Tāmaki (New Zealand electorate)

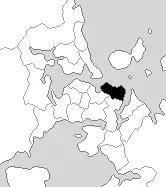
Tamaki boundaries from 1987 to 1993

The National Party held Tāmaki in all its various incarnations from 1960 until 2023, their domination beginning when future Prime Minister Robert Muldoon (later Sir Robert) began his parliamentary career by ousting the Labour Party's Bob Tizard. Muldoon remained firmly in place until his self-selected departure from parliament at the end of 1991. In four elections (1972, 1975, 1978 and 1981) Bill Andersen of the Socialist Unity Party ran against him, receiving between 39 and 188 votes.